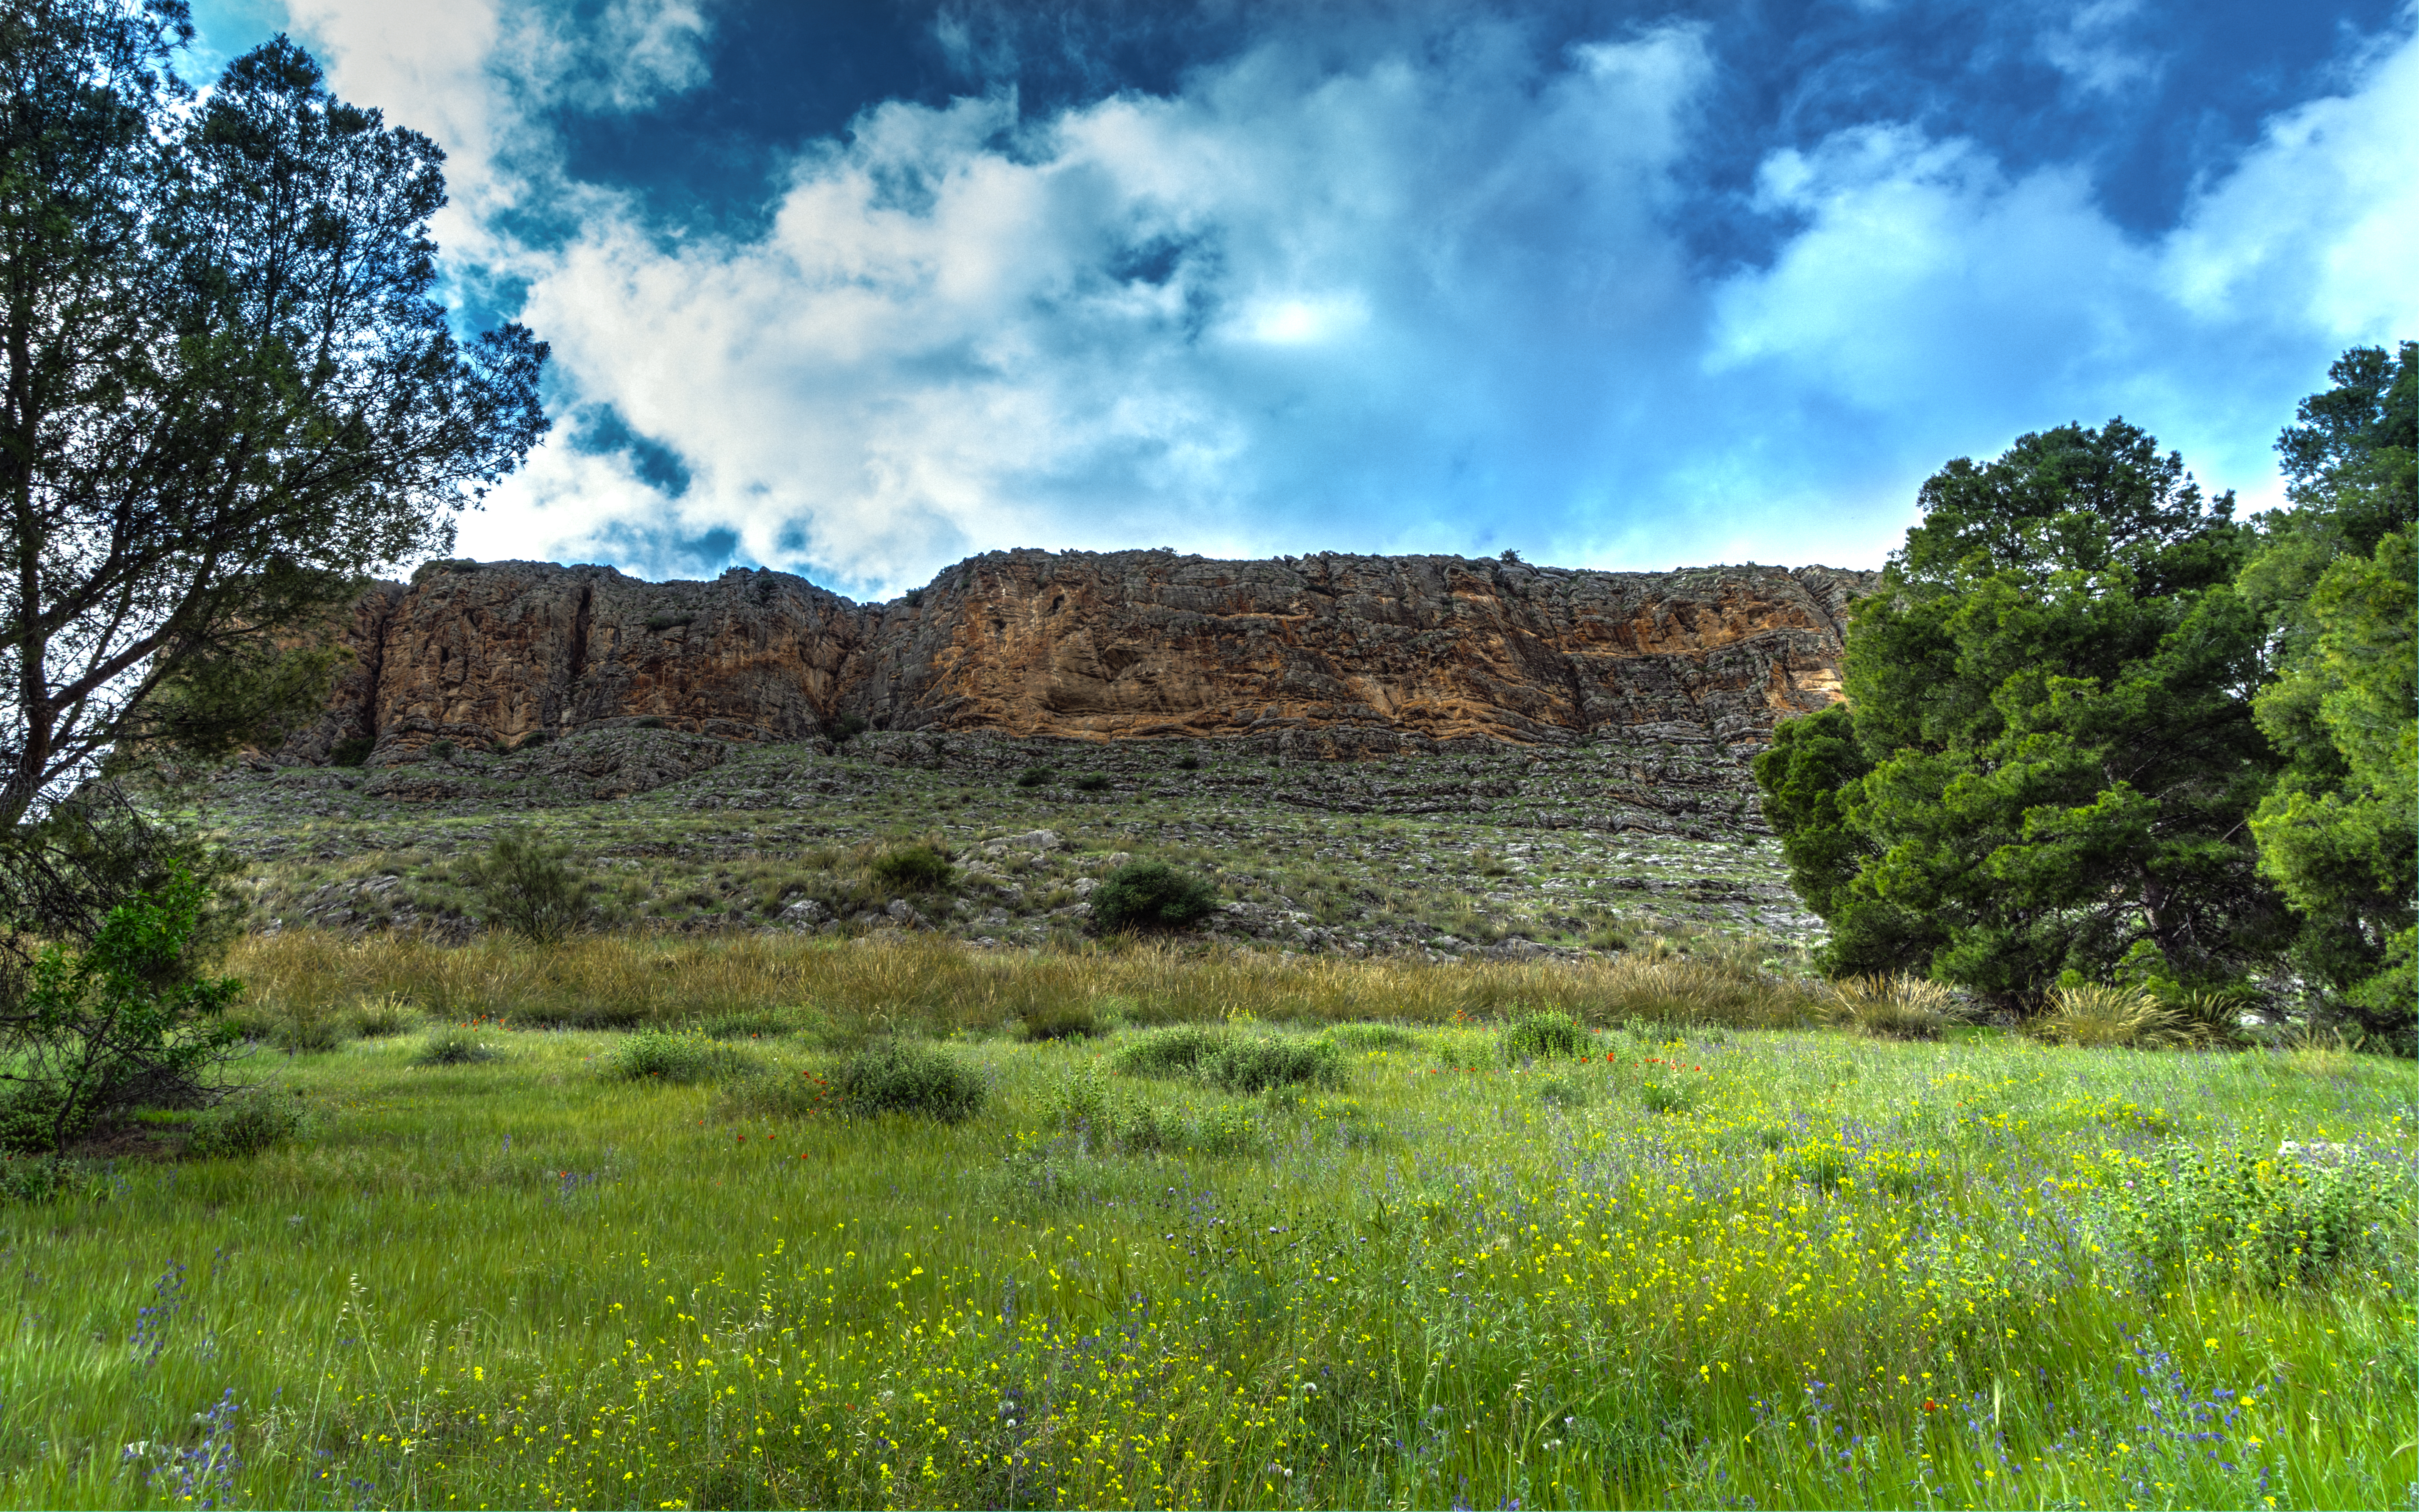
landscape, flowers, plants, tree, natural landscape, nature, sky, vegetation, grassland, natural environment, grass, nature reserve, wilderness, meadow, cloud, rock, hill, pasture, biome, plant community, prairie, grass family, shrubland, rural area, land lot, geology, national park, mountain, outcrop, plant, plain, escarpment, state park, wildflower, forest, terrain, savanna, formation, valley, badlands